War of the Genders

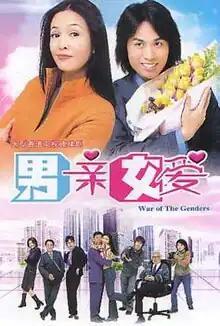
Promo poster

War of the Genders is a Hong Kong television sitcom produced by TVB. It originally aired on TVB Jade from 21 February to 7 July 2000, totalling 100 episodes. It revolves around the office workers employed at C.K.Law Firm, a fictional law firm located in Central, Hong Kong. The series received critical acclaim and explosive success during its run. It achieved an average viewership rating of 35 points and a peak of 50 points, the highest-ever rating achieved by a TVB drama in the 2000s decade. This record was later broken by the 2005 Korean television drama "Dae Jang Geum" and the 2008 TVB drama "Moonlight Resonance", both which also peaked at 50.